Granite

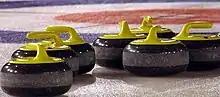
Curling stones

Physical weathering occurs on a large scale in the form of exfoliation joints, which are the result of granite's expanding and fracturing as pressure is relieved when overlying material is removed by erosion or other processes.